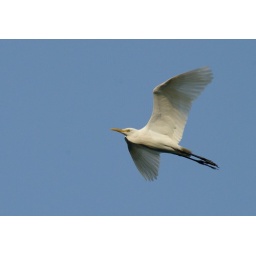
A great white heron, I think, flying overhead in Kerala, India.